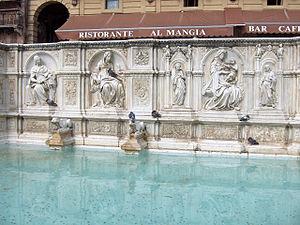
La Fonte Gaia est une fontaine de Sienne, en Italie. Elle doit son nom à la joie manifestée par les Siennois le jour de son inauguration.